Ocho apellidos catalanes

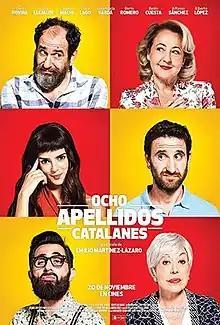
Theatrical release poster

Spanish Affair 2 is a 2015 Spanish comedy film directed by Emilio Martínez-Lázaro. It is the sequel to the 2014 box-office hit "Spanish Affair", with the four main actors reprising their characters.